Yallourn North

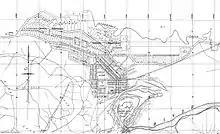
The map layout of the Brown Coal Mine before the Big Slip in 1950

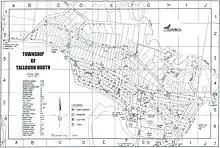
The township as it exists today

After the Kennett Government privatised and sold the SECV in 1994, Yallourn North was significantly affected economically. Many people moved away from the area in search of work elsewhere, following the loss of 4,500 jobs (out of 10,000) in the greater Latrobe Valley during the three years to 1993. However, over the last 20 years the town has undergone a resurgence, with the economy of Latrobe City now finding its feet, and new families moving in to replace those of old.